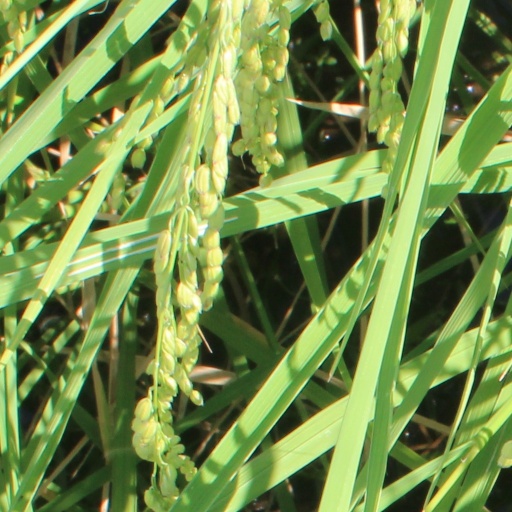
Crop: rice